Abensberg

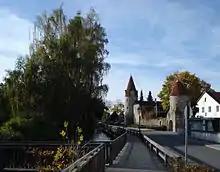
Maderturm

Abensberg is a town in the Lower Bavarian district of Kelheim, in Bavaria, Germany, lying around southwest of Regensburg, east of Ingolstadt, northwest of Landshut and north of Munich. It is situated on the river Abens, a tributary of the Danube.